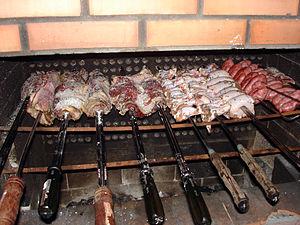
Une churrascaria est, au Brésil et au Portugal, un restaurant à viande, spécialisé dans les churrasco.